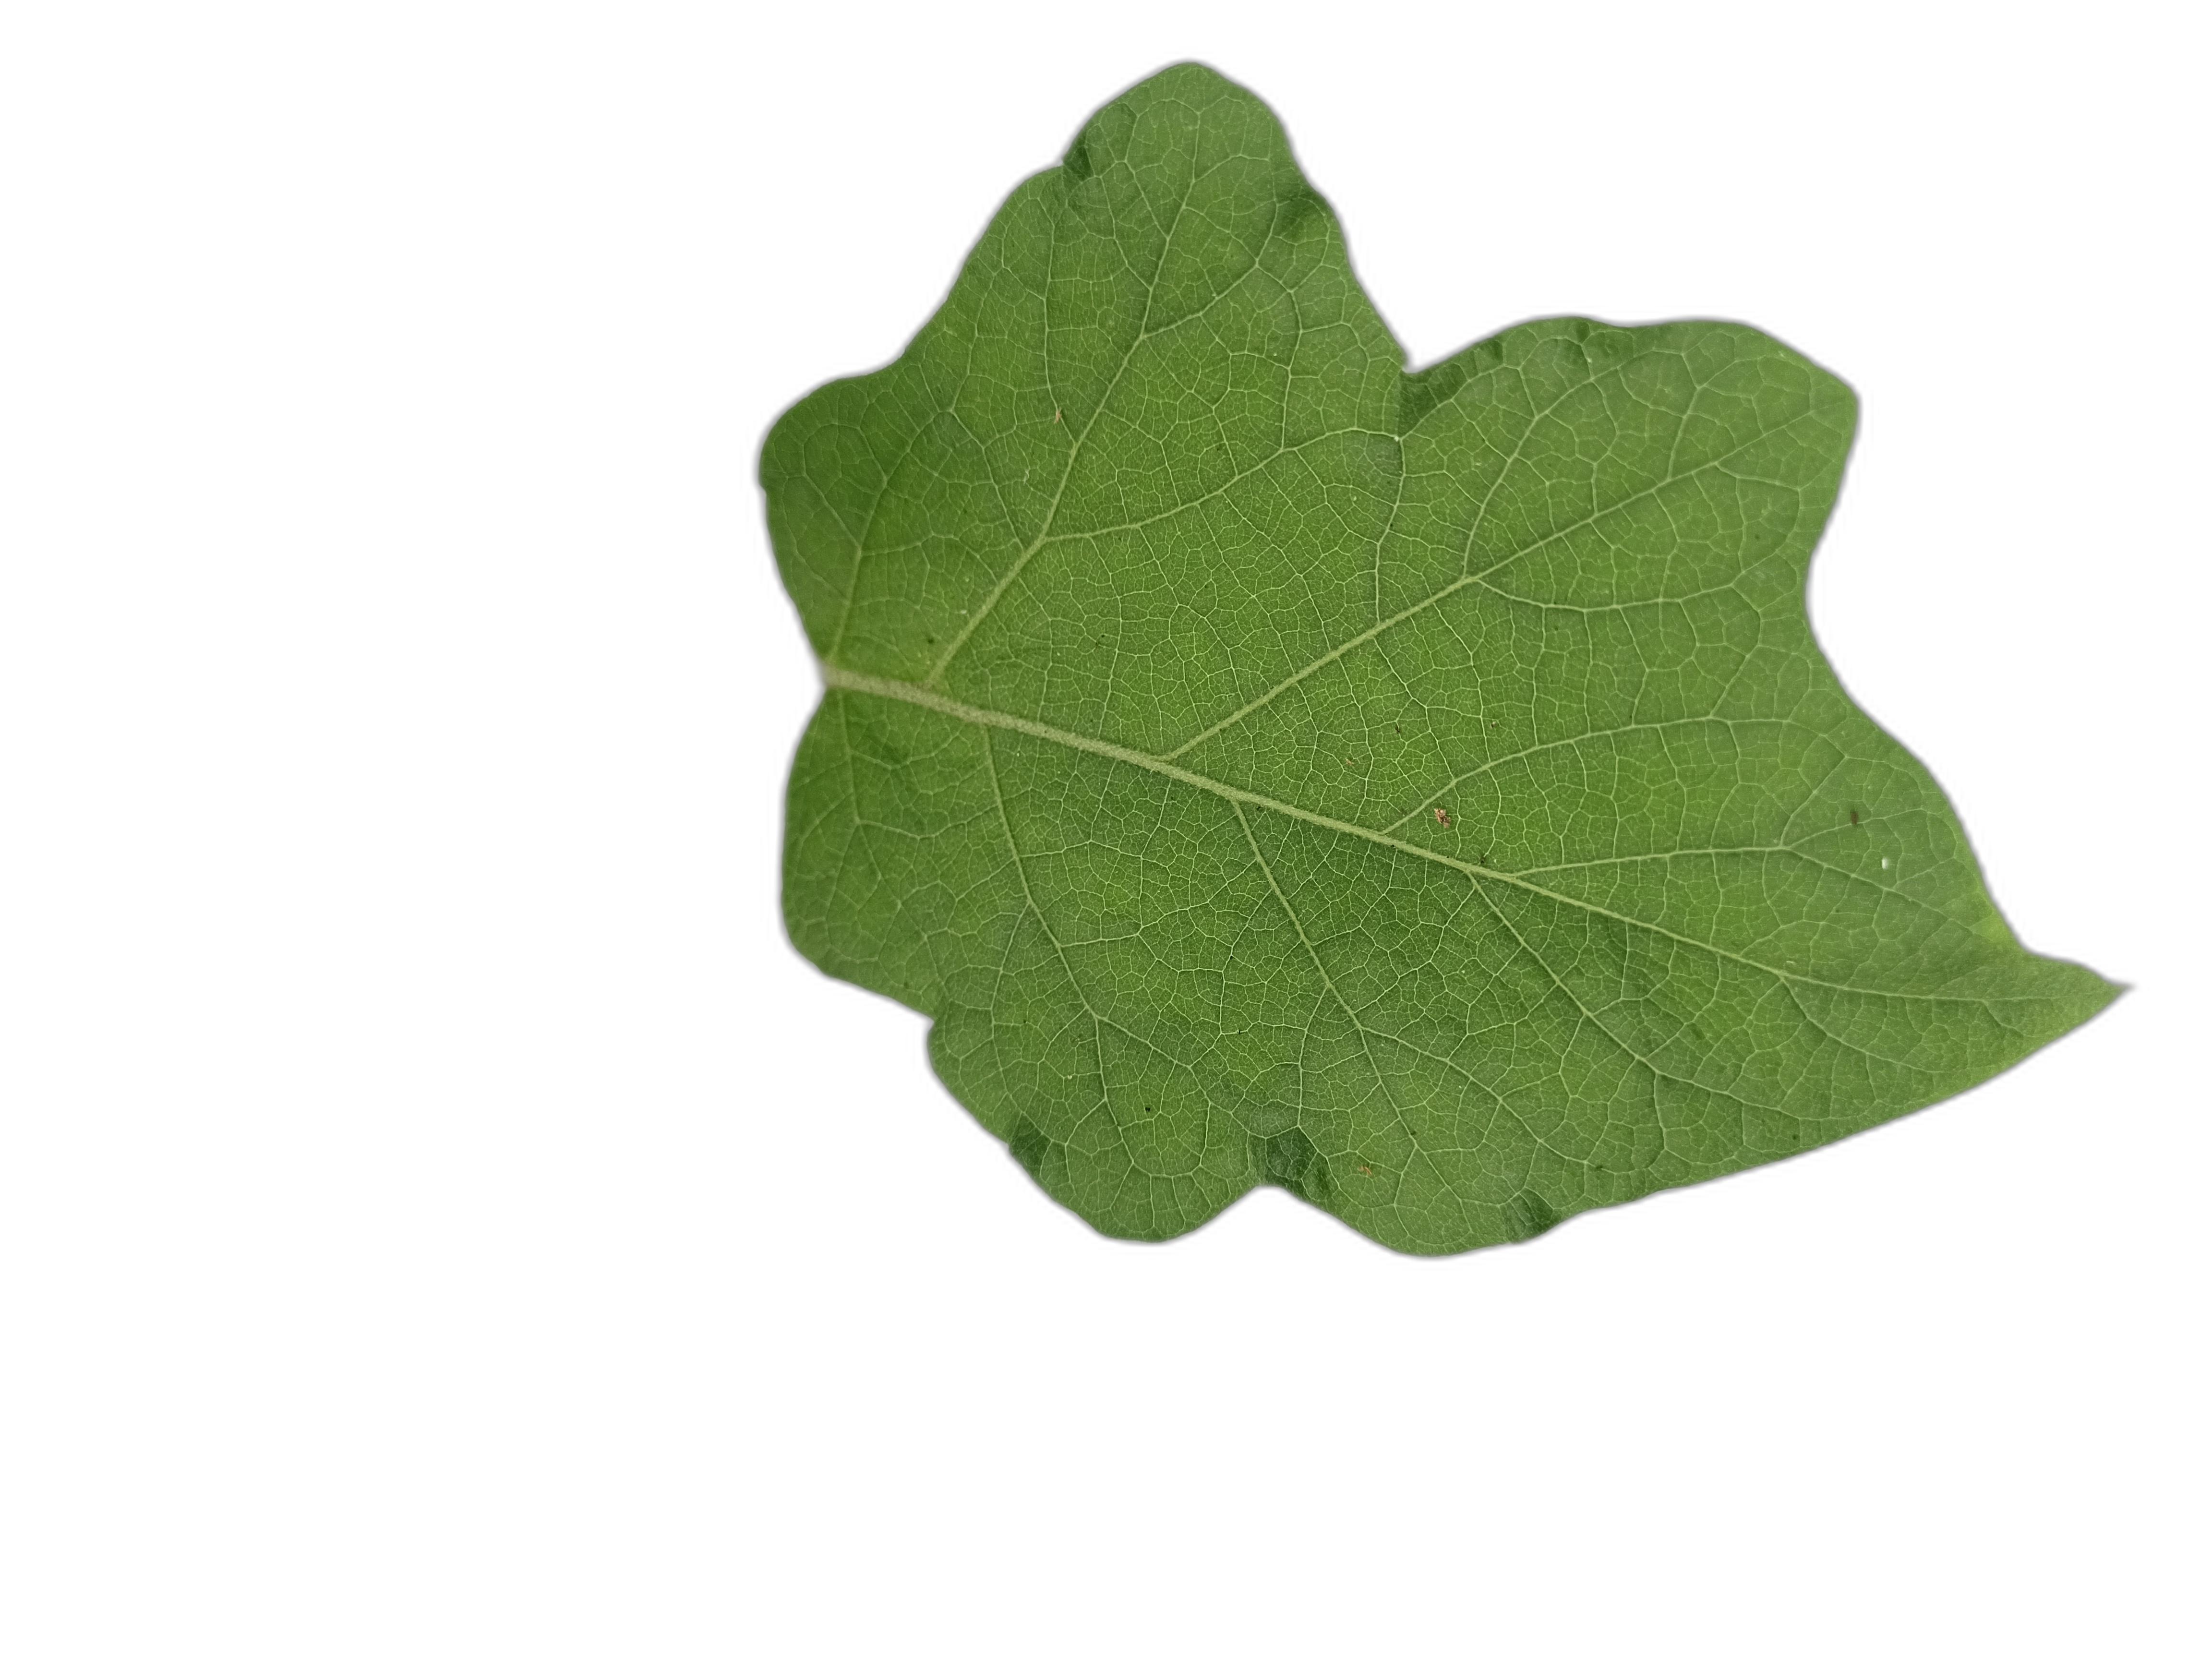
Label: Healthy Leaf